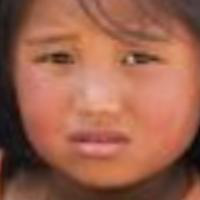
Age group: age 01-10